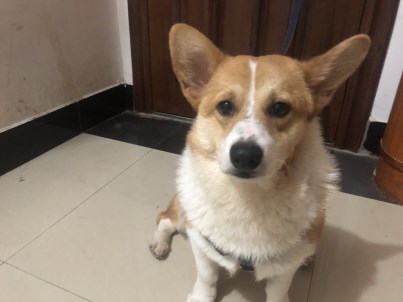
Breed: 2909-n000116-Cardigan